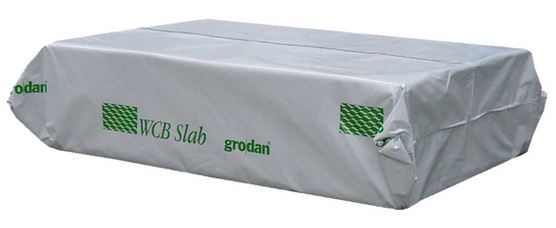
Grodan Slabs Each  900 X 300 X 75mm
Thanks to their revolutionary hydrophilic fibres, Grodan substrate slabs and blocks produced using this technology offer users considerable advantages over other propagation substrates. Tried and proven to be the best propagation substrate available.
Brand: Grodan
Category: Home & Garden > Lawn & Garden > Gardening > Hydroponics > Growing Media > Rockwool